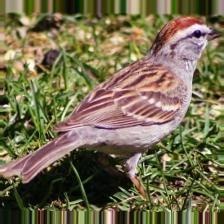
Species: CHIPPING SPARROW
Scientific name: SPIZELLA PASSERINA